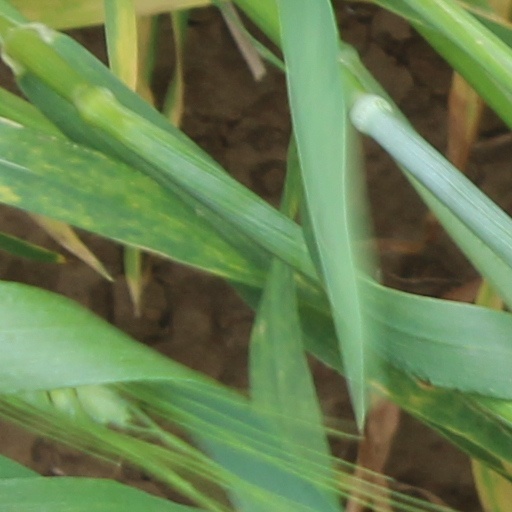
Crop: wheat